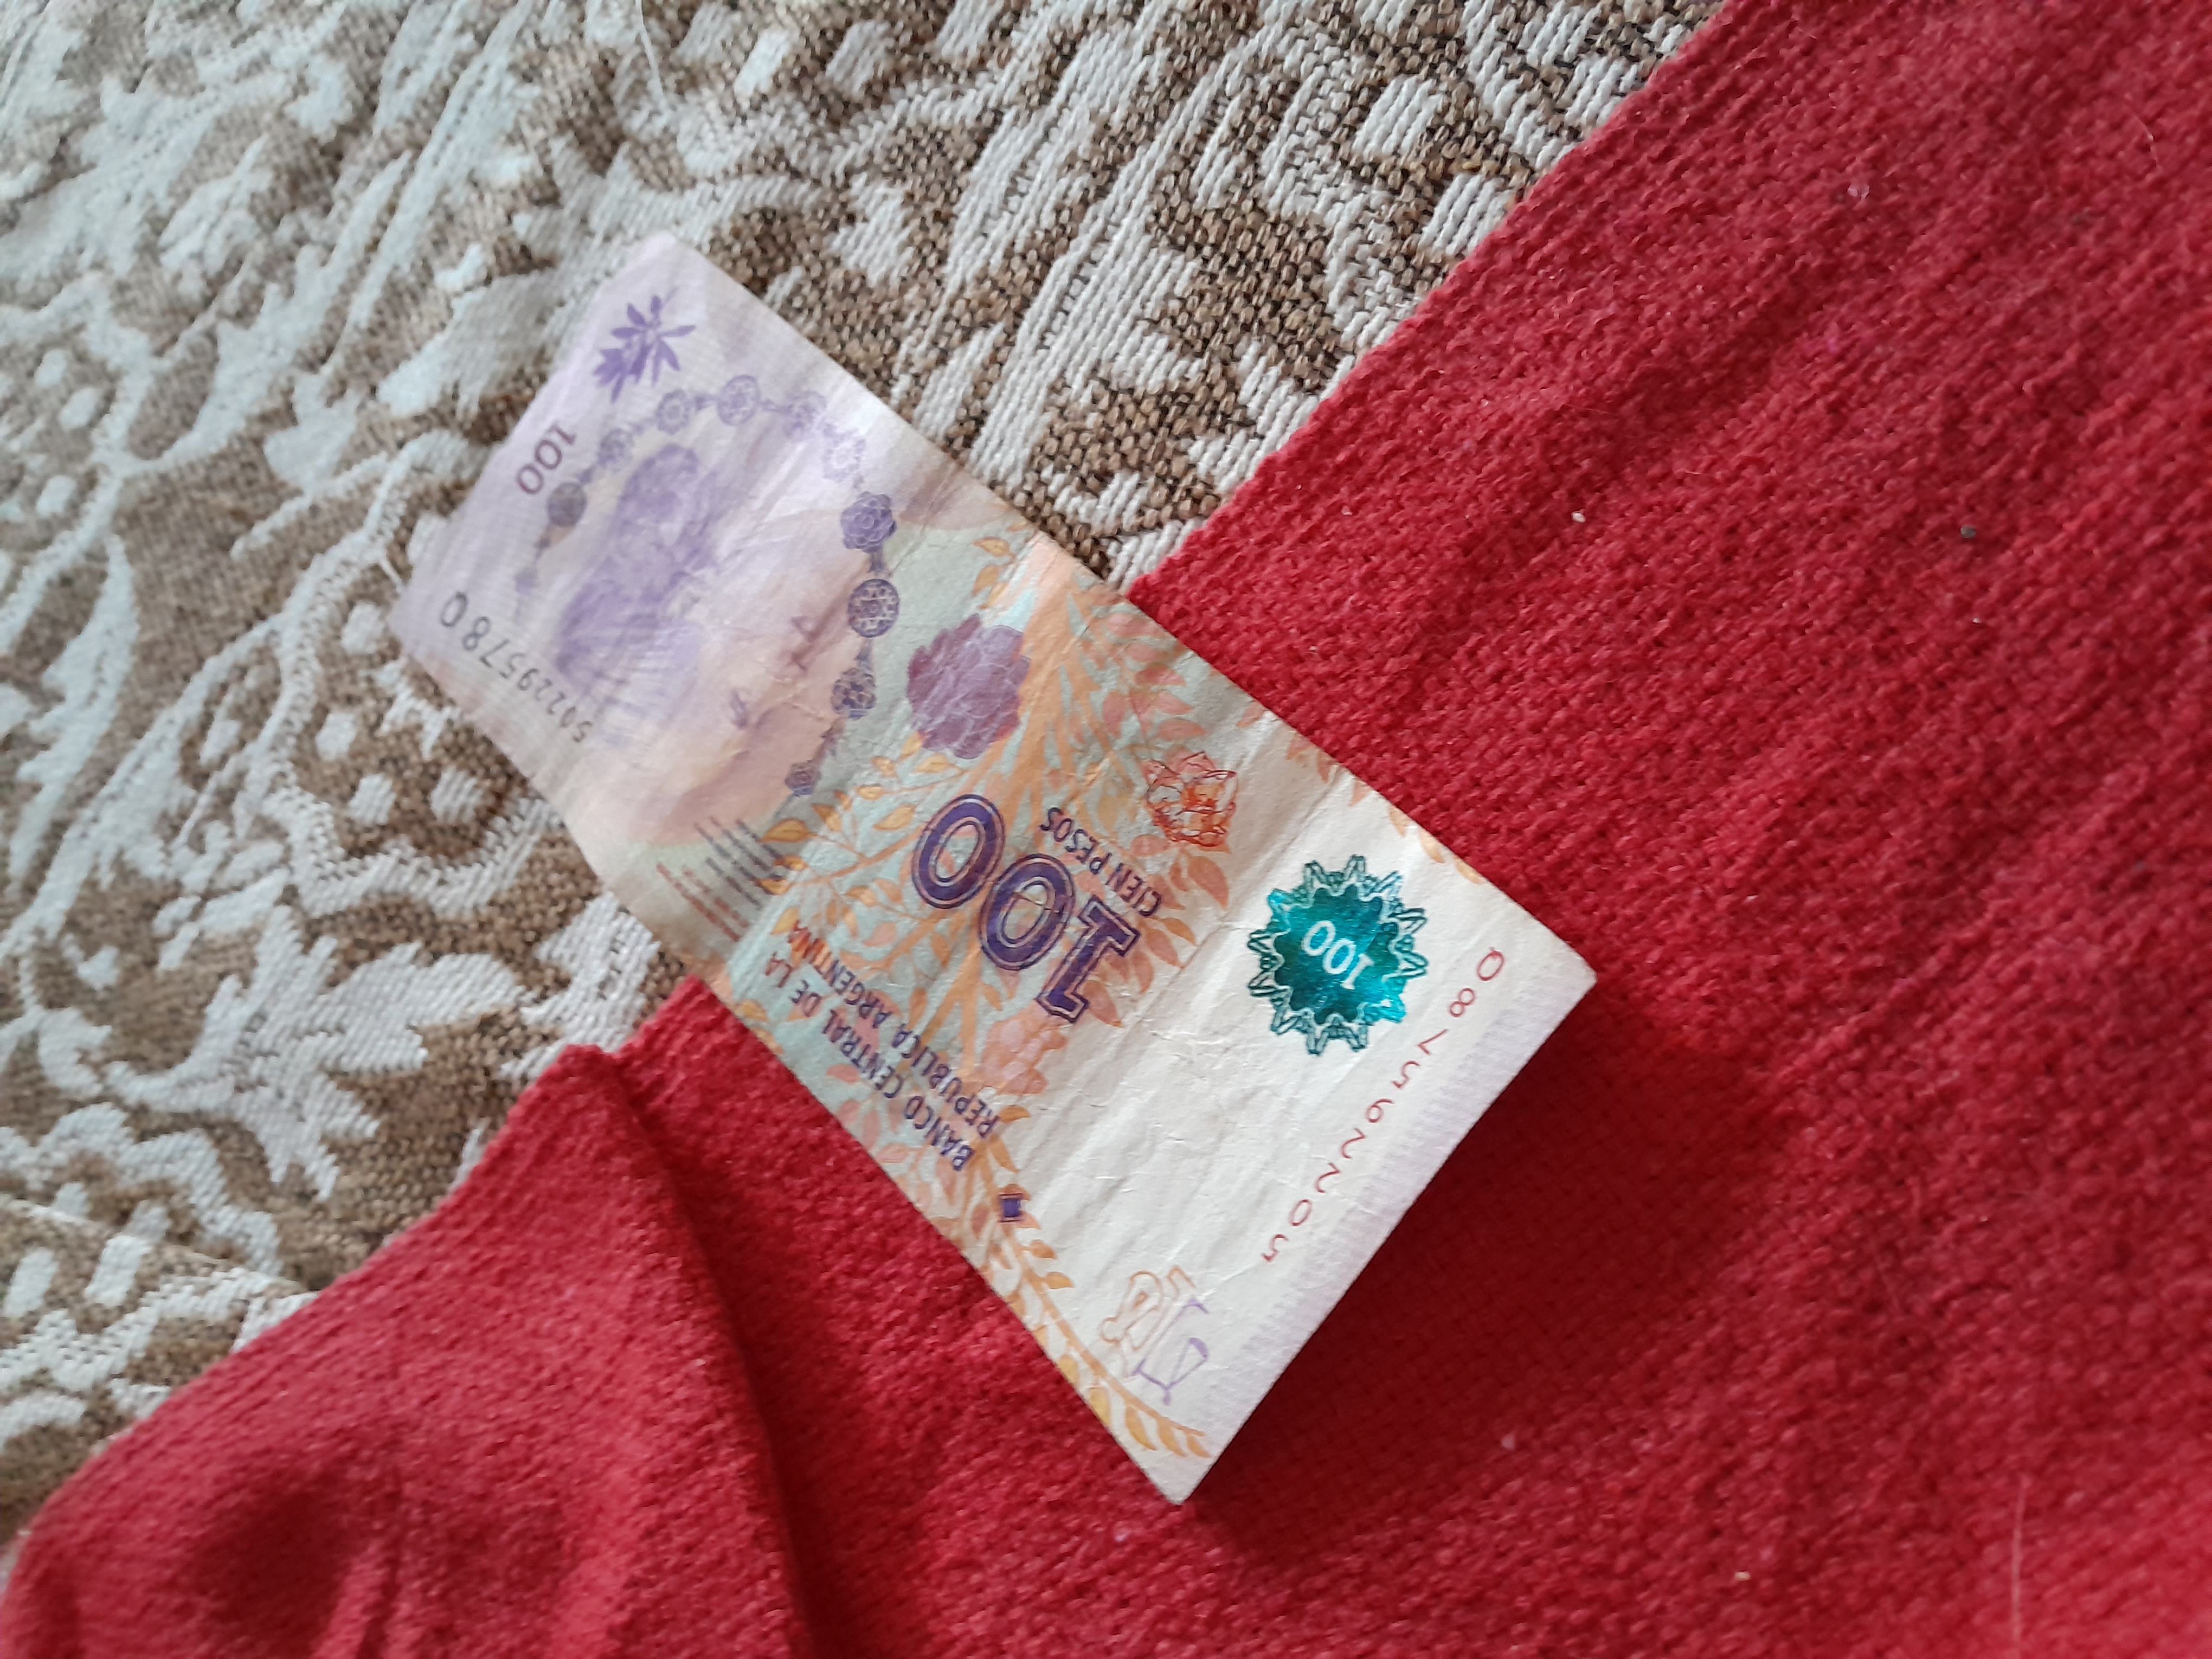
Denominación: 100